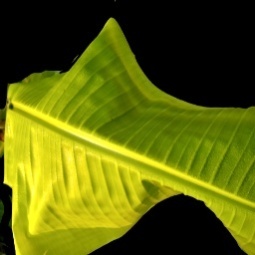
Label: Calcium